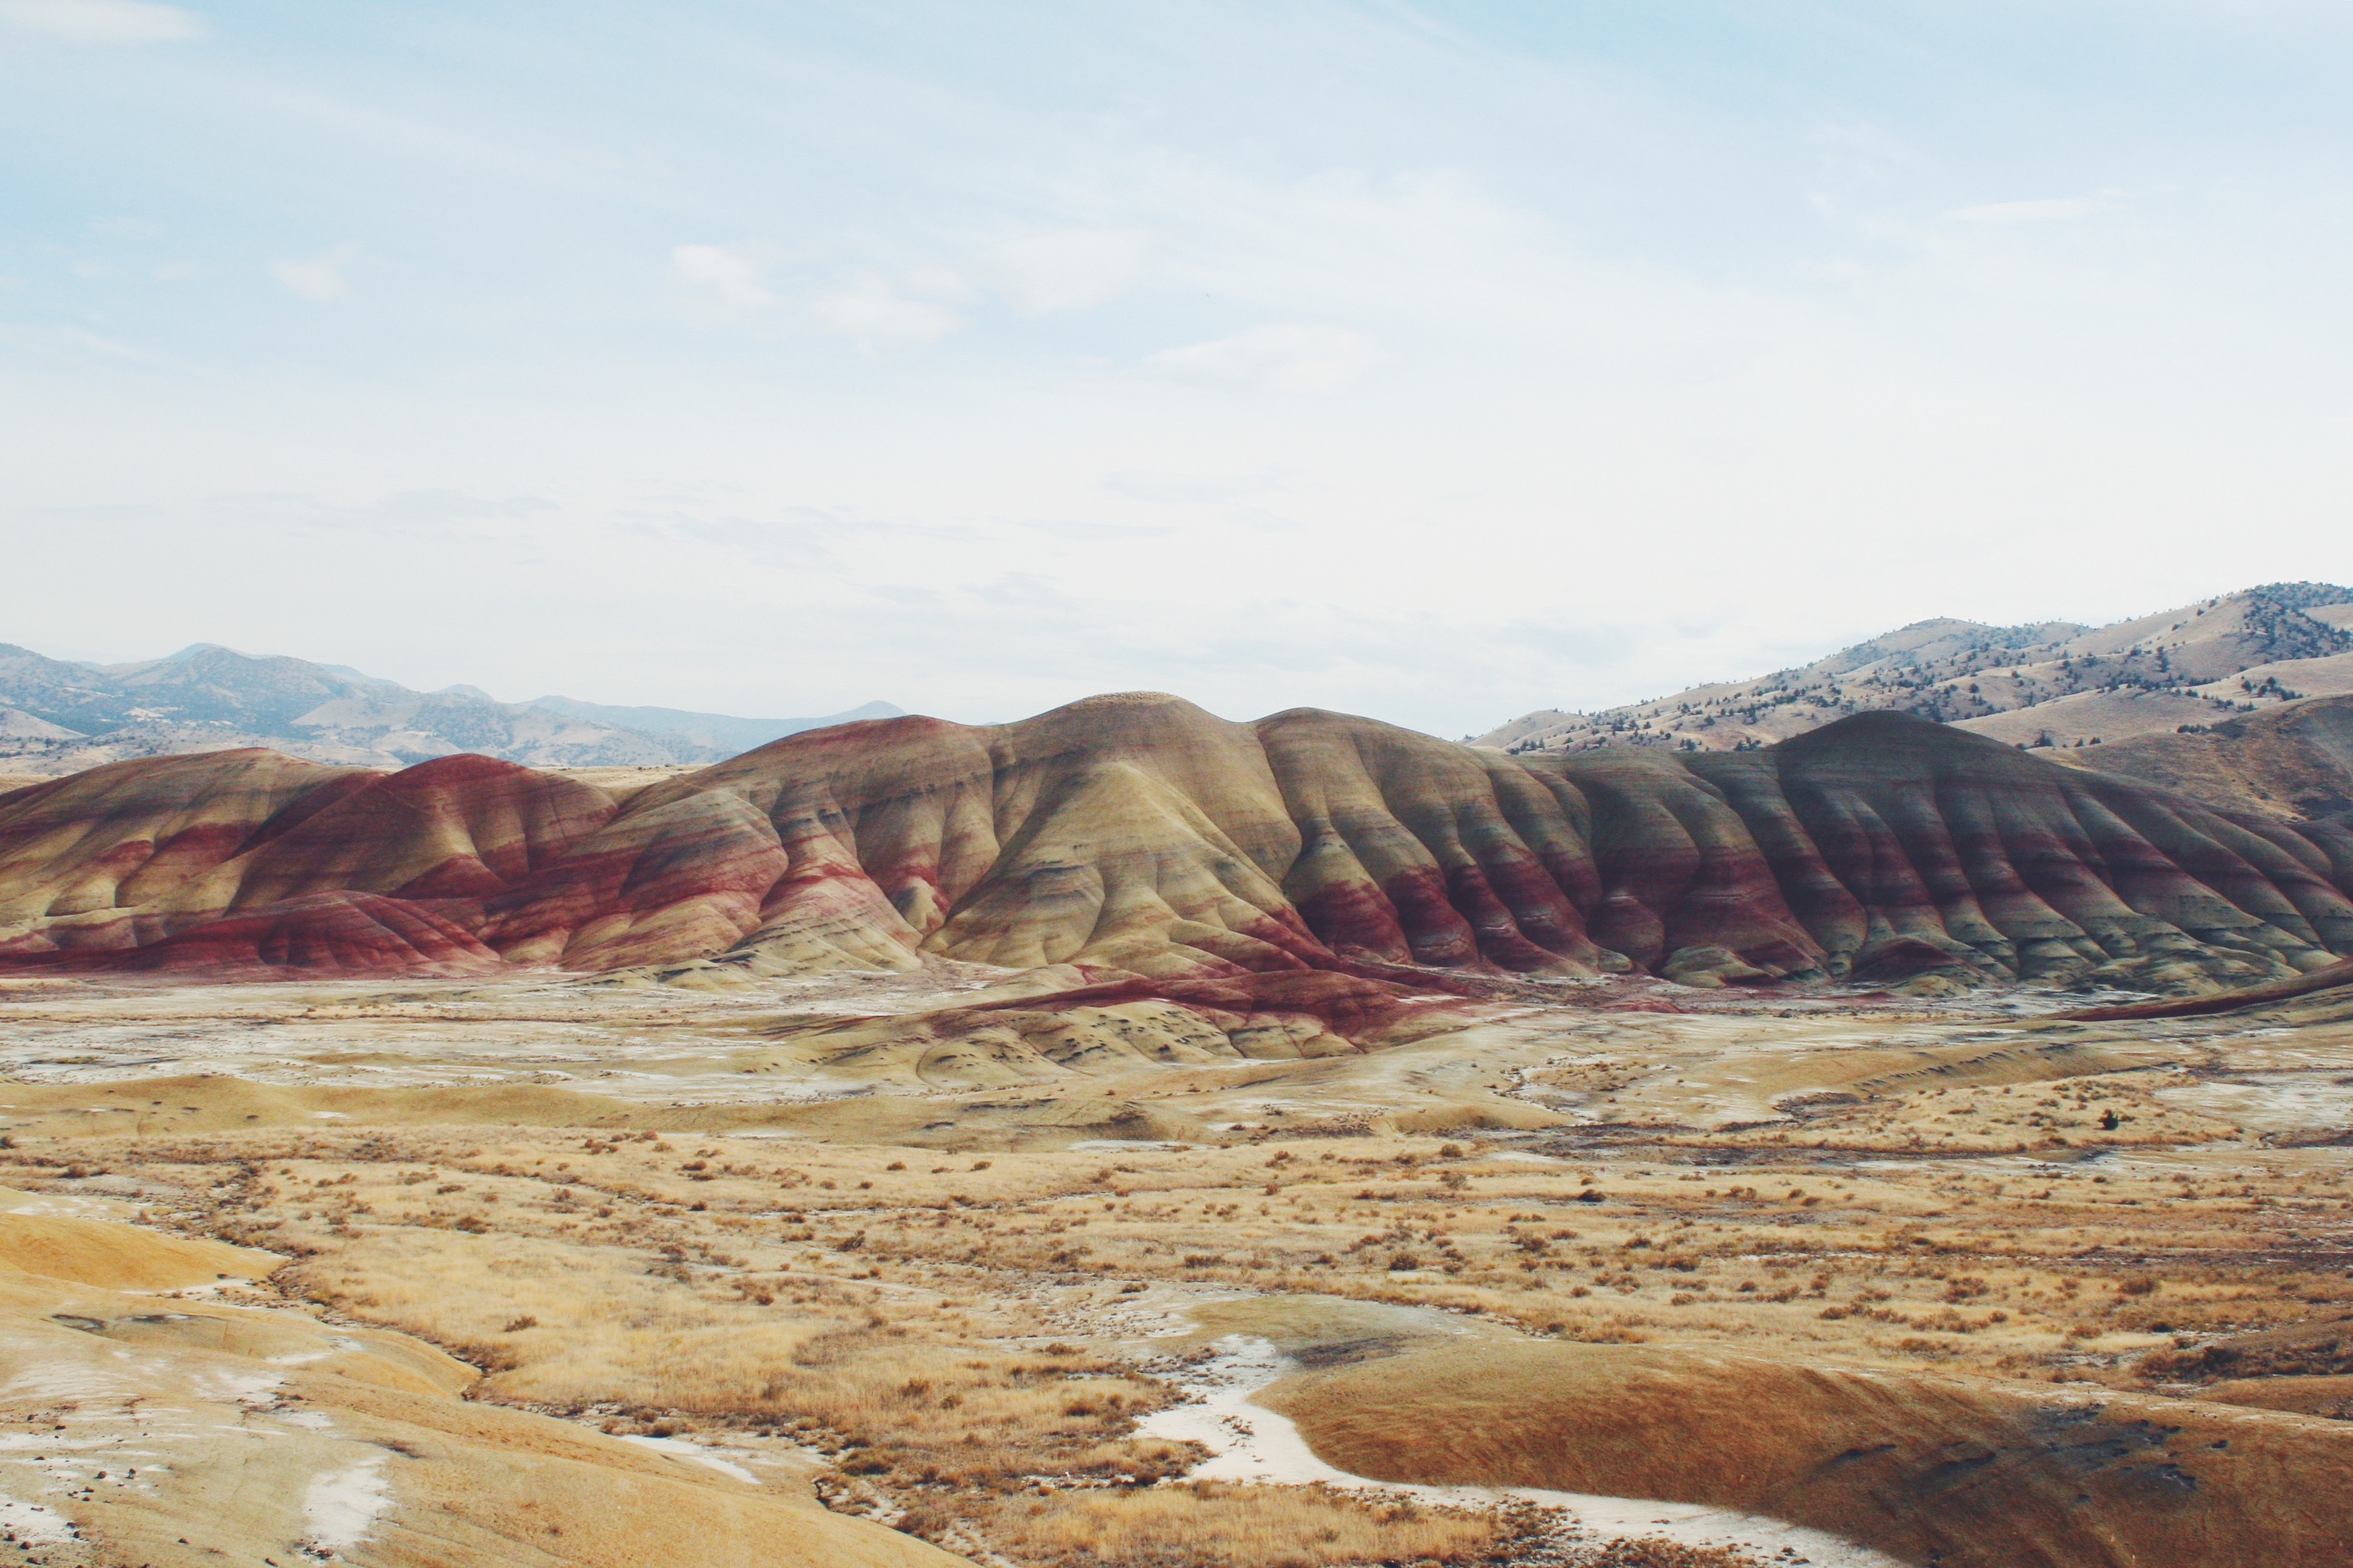
landscape, nature, rock, wilderness, mountain, hill, valley, summer, travel, formation, red, scenic, hillside, colorful, geology, badlands, plateau, painted, wadi, oregon, butte, steppe, landform, painted hills, geographical feature, mountainous landforms